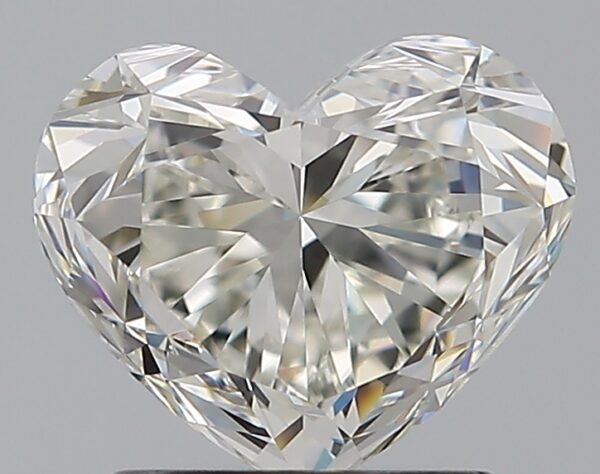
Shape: heart
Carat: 1.6
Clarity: VS1
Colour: J
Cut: VG
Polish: EX
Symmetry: EX
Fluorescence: F
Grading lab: GIA
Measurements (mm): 6.62 x 7.87 x 4.86